Salt Lake Stock and Mining Exchange Building

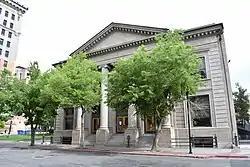
The Salt Lake Stock and Mining Exchange Building in 2019

The Salt Lake Stock and Mining Exchange Building in Salt Lake City, Utah, is a 2-story Classical Revival building designed by John C. Craig and constructed in 1909. The sandstone, brick, and cement building that housed the Salt Lake Stock and Mining Exchange includes four large Ionic columns supporting a pediment above a denticulated cornice, and the pedimental imagery is reflected in lintels above the six central door and window fenestrations. The building was added to the National Register of Historic Places in 1976. It is also a contributing resource in the Exchange Place Historic District.